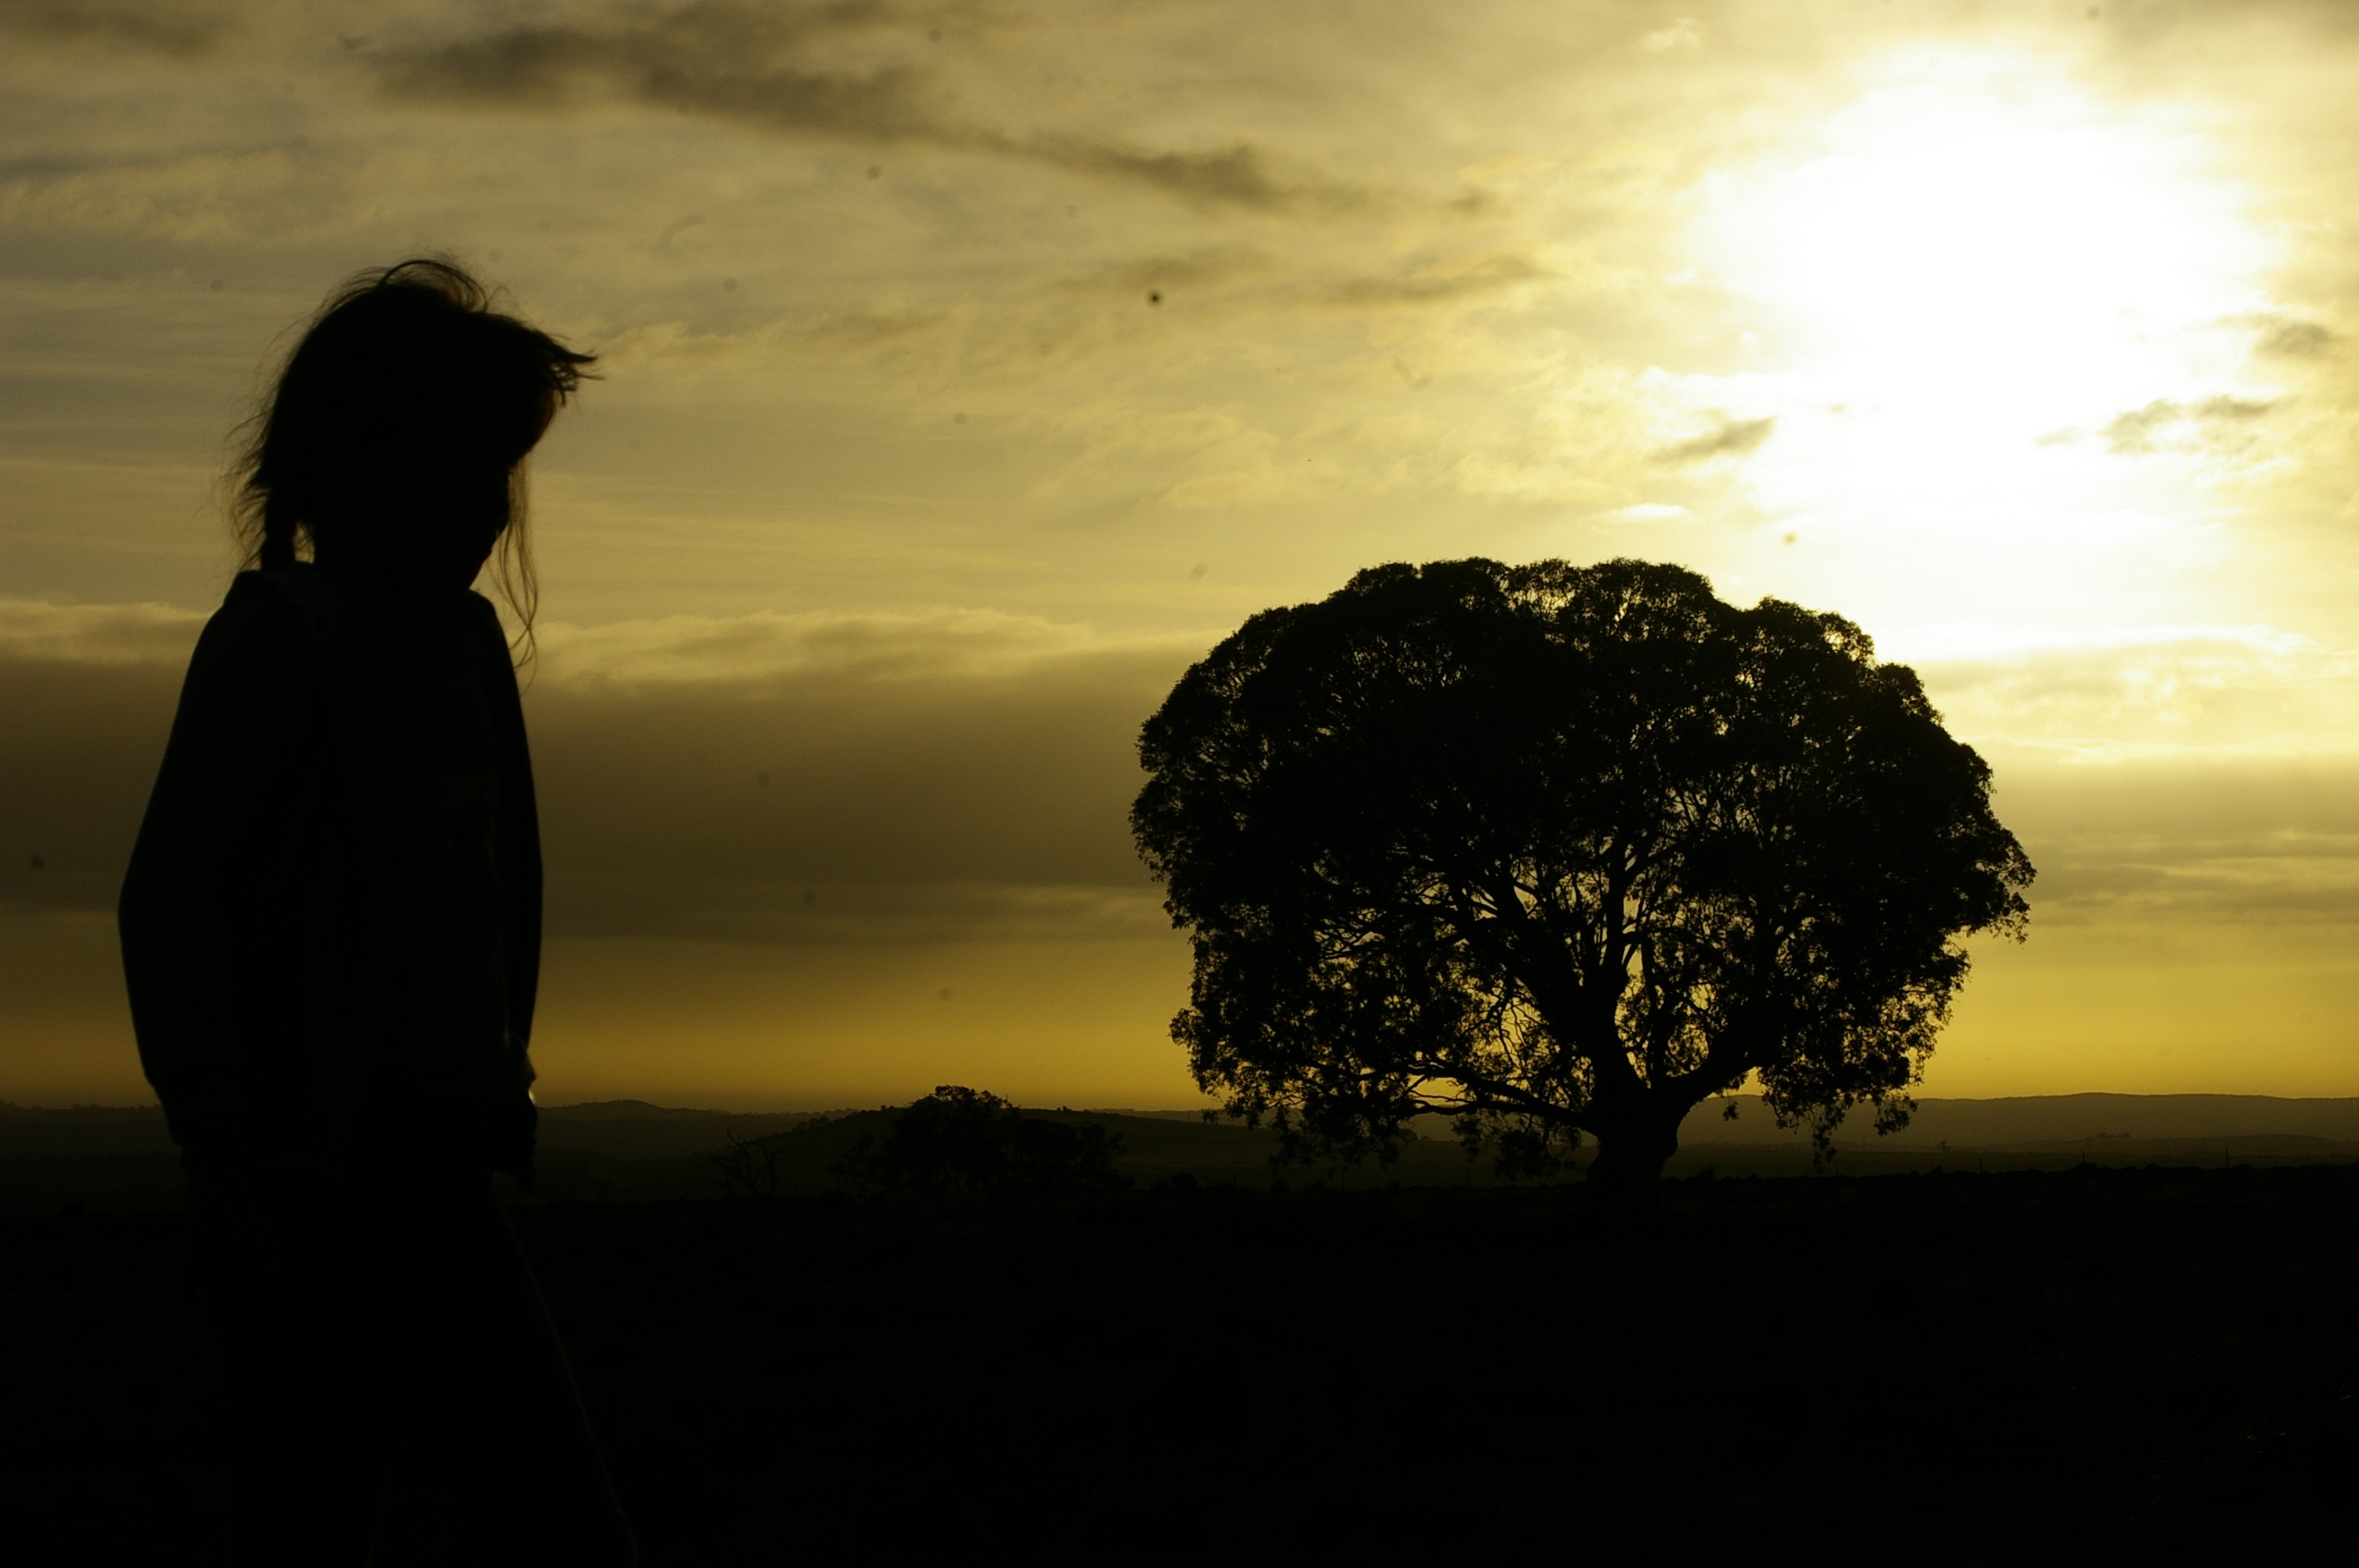
tree, horizon, silhouette, light, cloud, sky, girl, sun, sunrise, sunset, sunlight, morning, dawn, dusk, evening, reflection, shadow, child, darkness, creativity, backlighting, atmospheric phenomenon